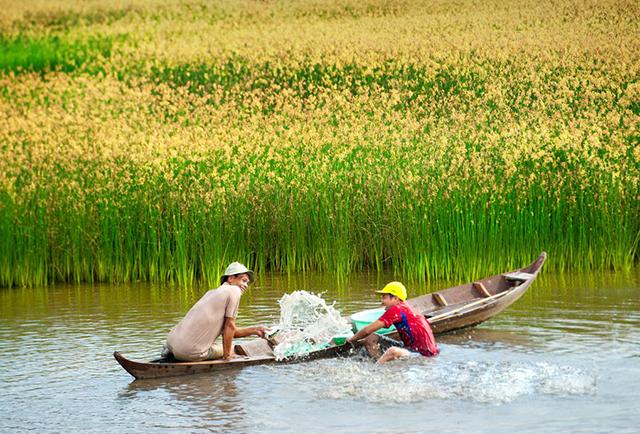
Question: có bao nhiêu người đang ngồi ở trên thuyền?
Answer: có một cậu thanh niên đang ngồi ở trên thuyền